Charles Daly firearms

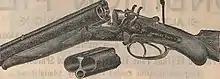
Charles Daly combination gun advertisement (1887)

In 1887 Schoverling and Daly were joined by a third partner named Joseph Gales, and the company began doing business as Schoverling, Daly, and Gales, before settling simply on the name Charles Daly. The original Charles Daly died suddenly in 1899, but the business continued with his son, Charles Howard Daly, taking his place until 1919 when Henry Modell purchased the partnership.